Sakuma Dam

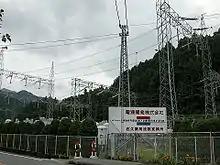
Sakuma HVDC Back-to-Back Station

The western part of Japan uses 60 Hz and the eastern part uses 50 Hz as power grid frequency. In 1965 an HVDC back-to-back station was installed in the city about 1 kilometre south of the power plant. It was rated 300 MW with an operating voltage of ±125 kV. The converter station is connected to the 275 kV 50 Hz grid and the 275 kV level of the 60 Hz grid. Initially the converter used mercury arc valves manufactured by ASEA. In 1993 it was converted to use light triggered thyristors, which were installed in the same valve hall that had contained the mercury arc valves.